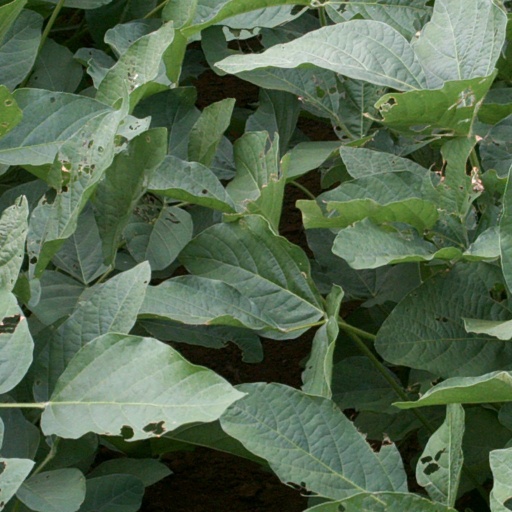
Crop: soybean